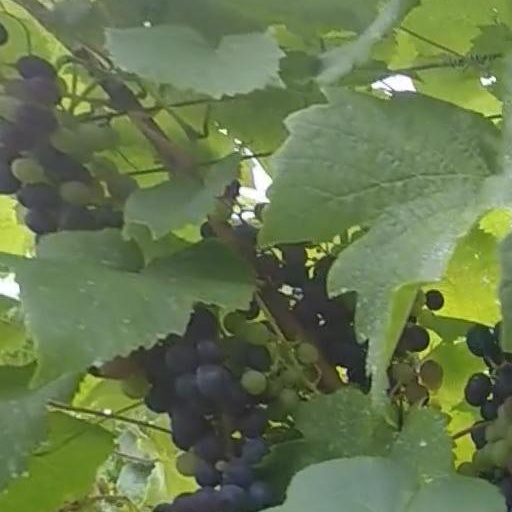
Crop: grape